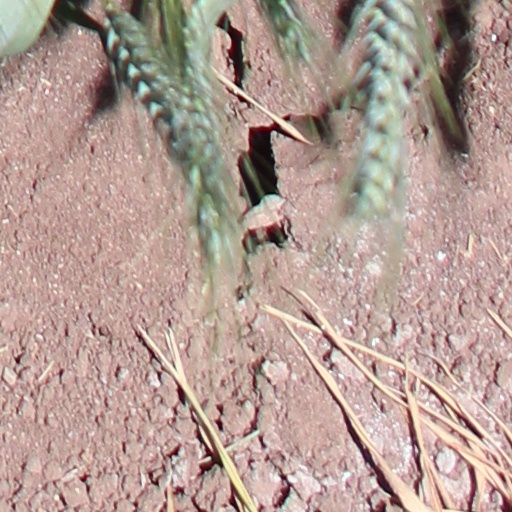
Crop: wheat